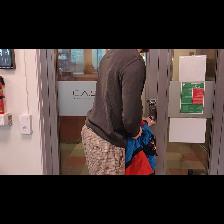
Label: Human